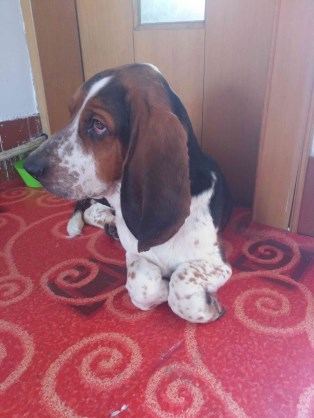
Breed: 241-n000100-basset